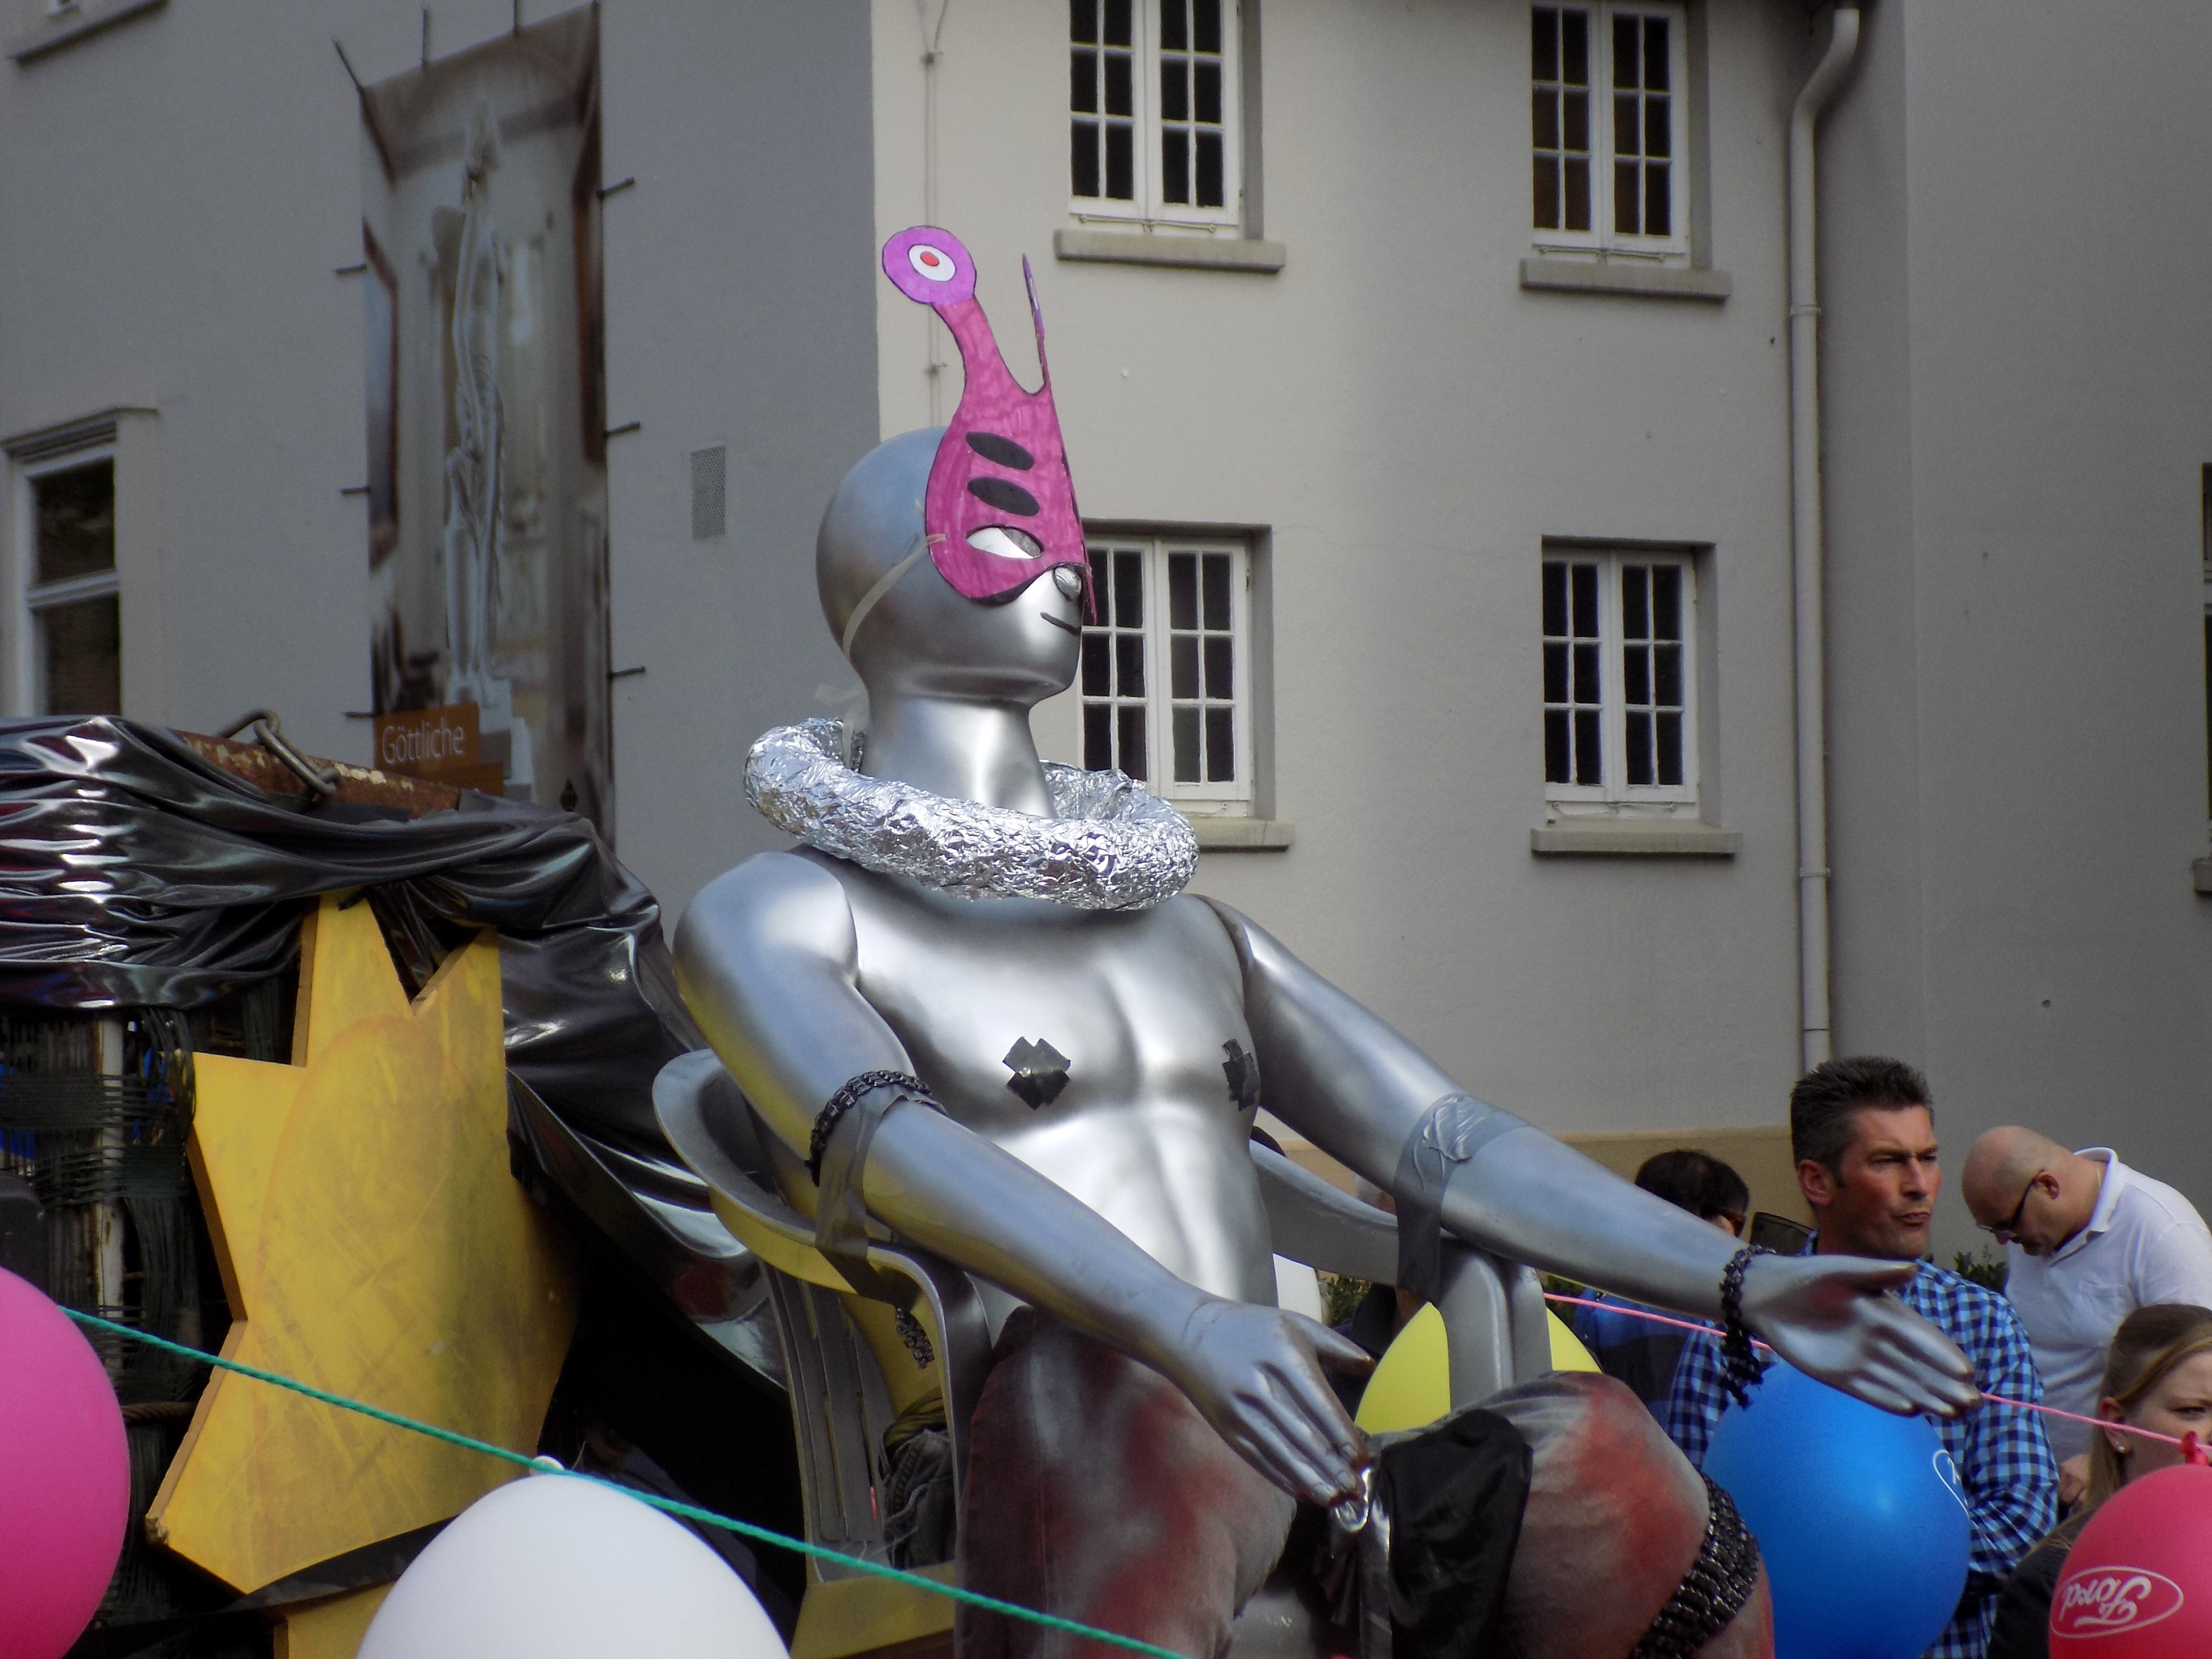
carnival, amusement park, clothing, doll, silver, extraterrestrial, pageant